Yamburg gas field

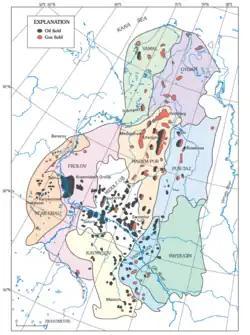
West Siberian petroleum basin oil and gas fields

The Yamburg gas field is the world's third largest natural gas field located north of the Arctic Circle in the Tazovsky and Nadymsky districts in Yamalo-Nenets Autonomous Okrug, Tyumen Oblast, Russia.